Chatsworth House

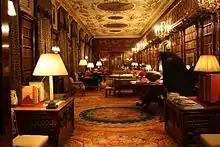
Library 1694–1700 plaster work by Edward Goudge, ceiling paintings by James Thornhill, bookcases and fireplace by Jeffry Wyatville 1824

The 10th Duke was pessimistic about the future of houses like Chatsworth and made no plans to move back in after the war. After Penrhos College left in 1945, the only people who slept in the house were two housemaids, but over the winter of 1948–1949 the house was cleaned and tidied for reopening to the public by two Hungarian women, who had been Kathleen Kennedy's cook and housemaid in London, and a team of their compatriots. The house was Grade I listed in 1951 after the passage of the Town and Country Planning Act 1947.